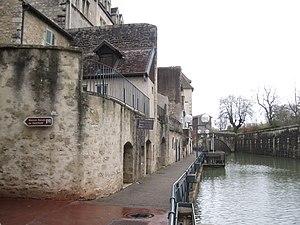
House of Pasteur in Dole - Ancienne tannerie de Jean-Joseph Pasteur coté canal